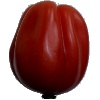
Label: Tomato Heart 1